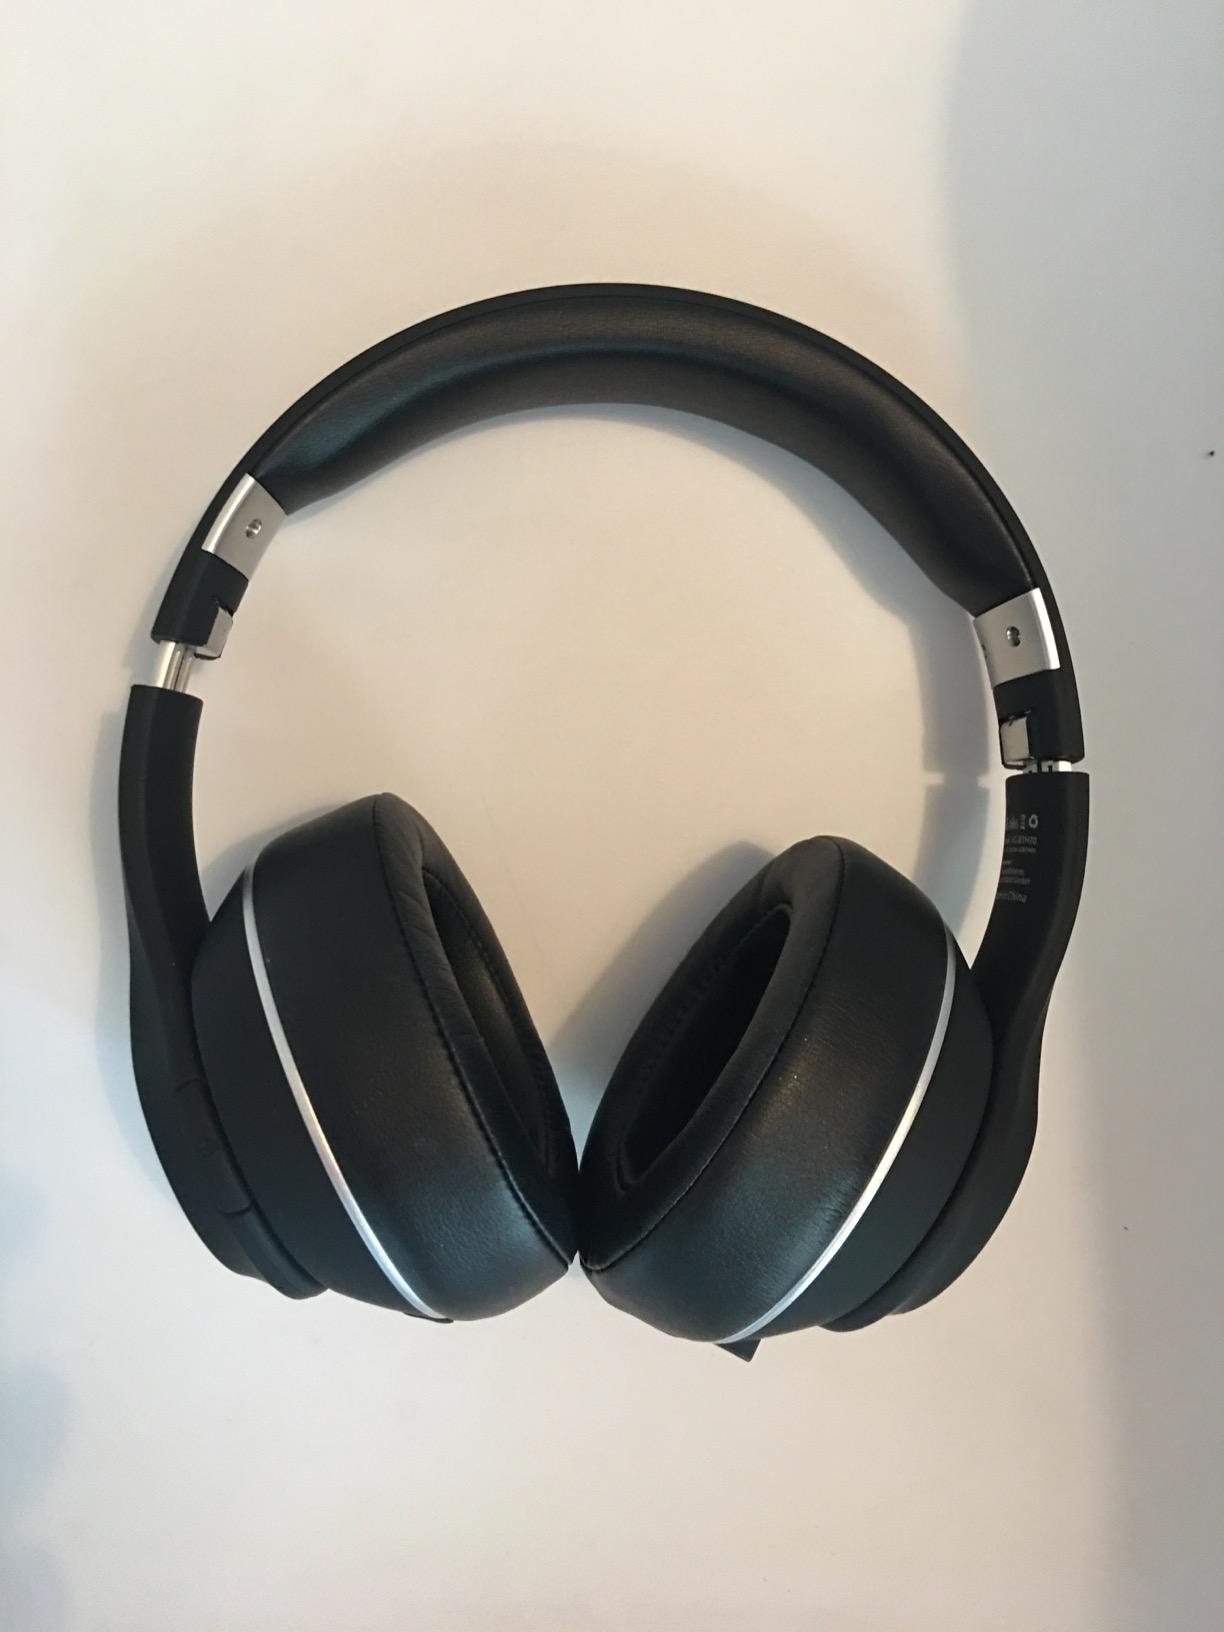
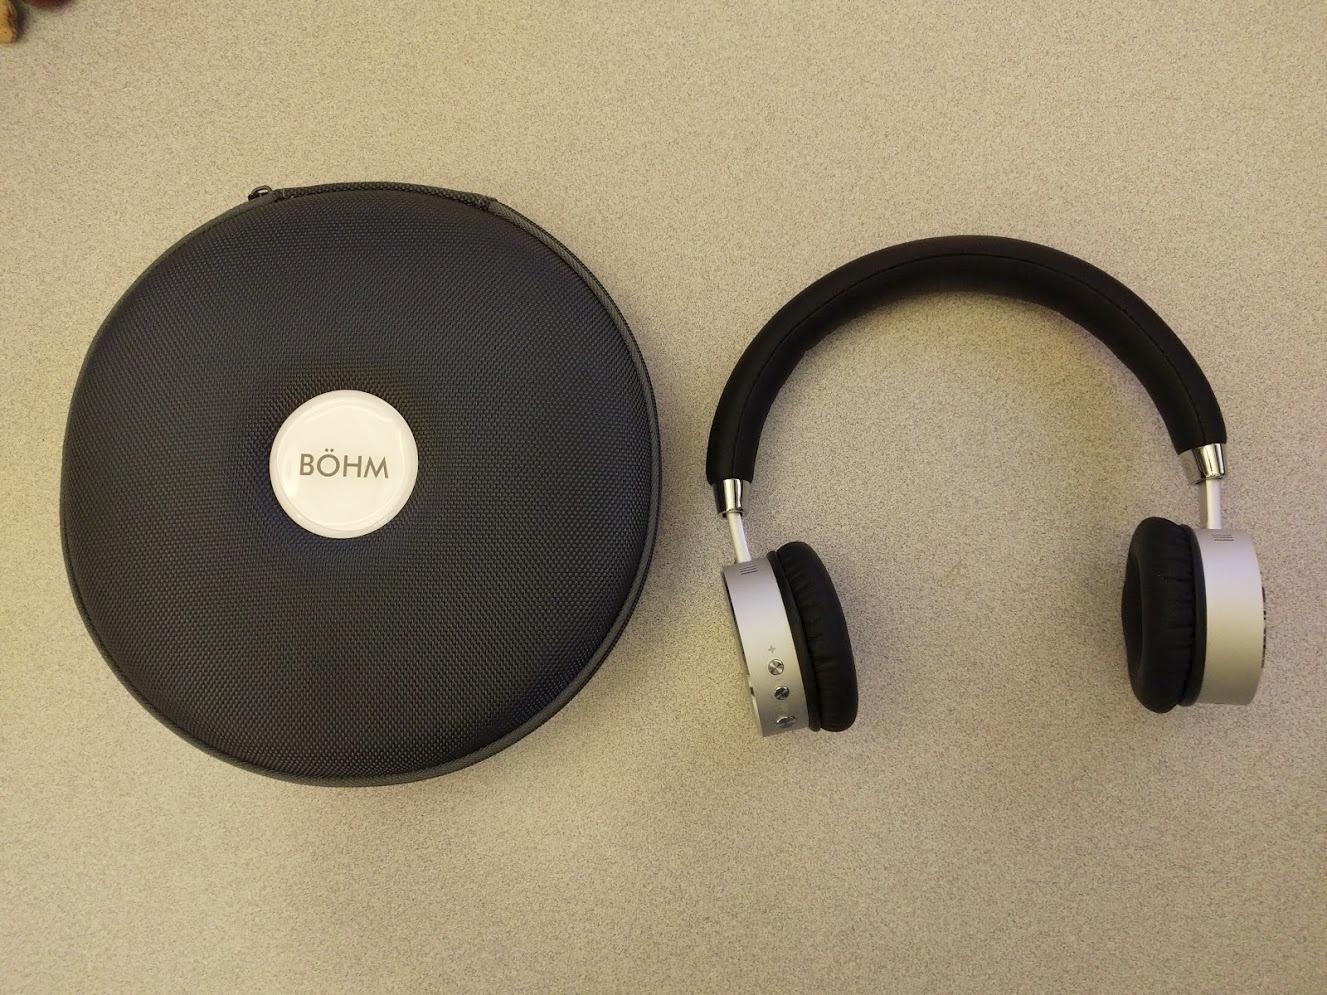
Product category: headphones
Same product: no